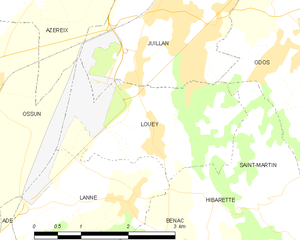
Carte des communes françaises
Louey est une commune française située dans le département des Hautes-Pyrénées, en région Occitanie.